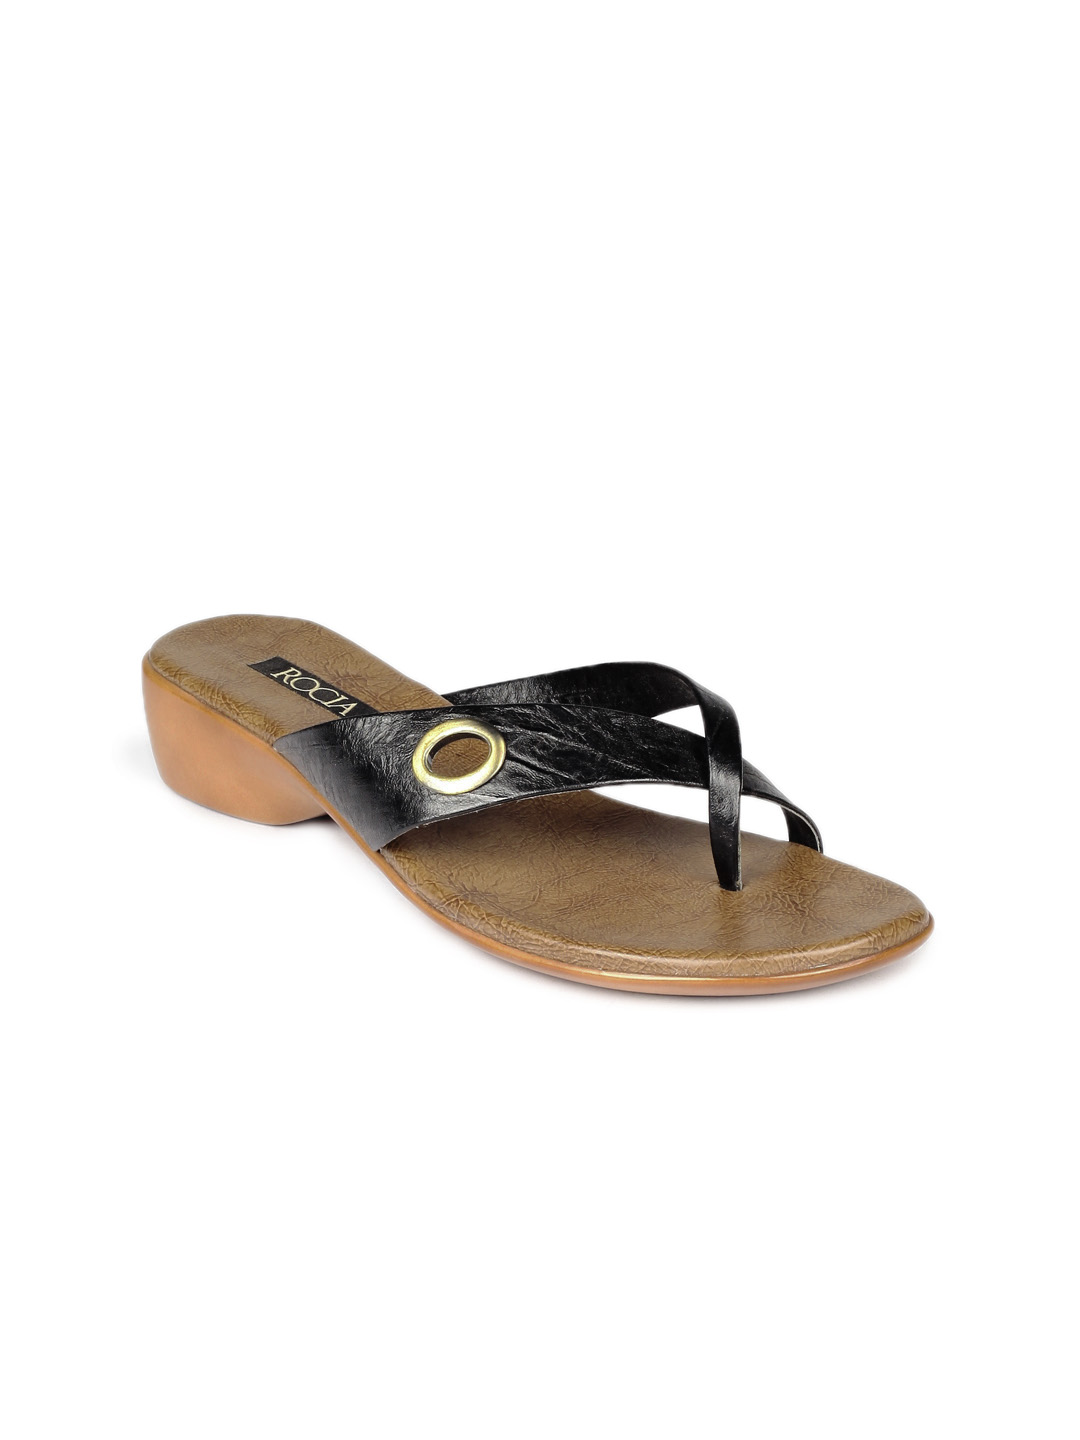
Rocia Women Black & Brown Sandals
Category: Footwear / Shoes / Flats
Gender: Women
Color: Black
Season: Winter 2012
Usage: Casual